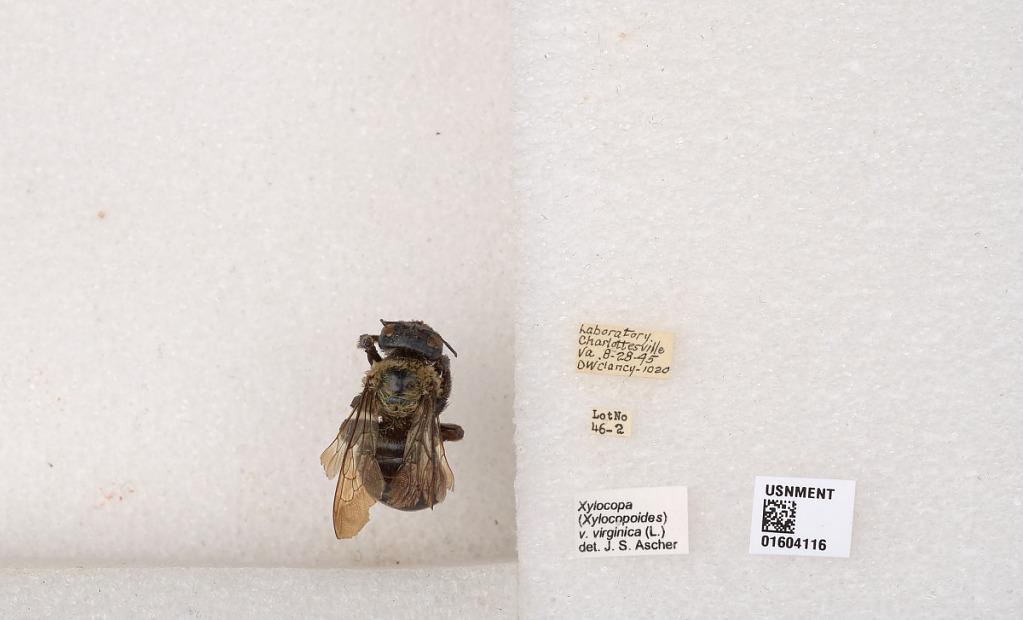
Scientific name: Xylocopa (Xylocopoides) virginica virginica (Linnaeus)
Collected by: D. Clancy
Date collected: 1945-8-28
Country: United States
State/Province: Virginia
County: Charlottesville
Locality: Laboratory. Charlottesville
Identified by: Ascher, J. S.